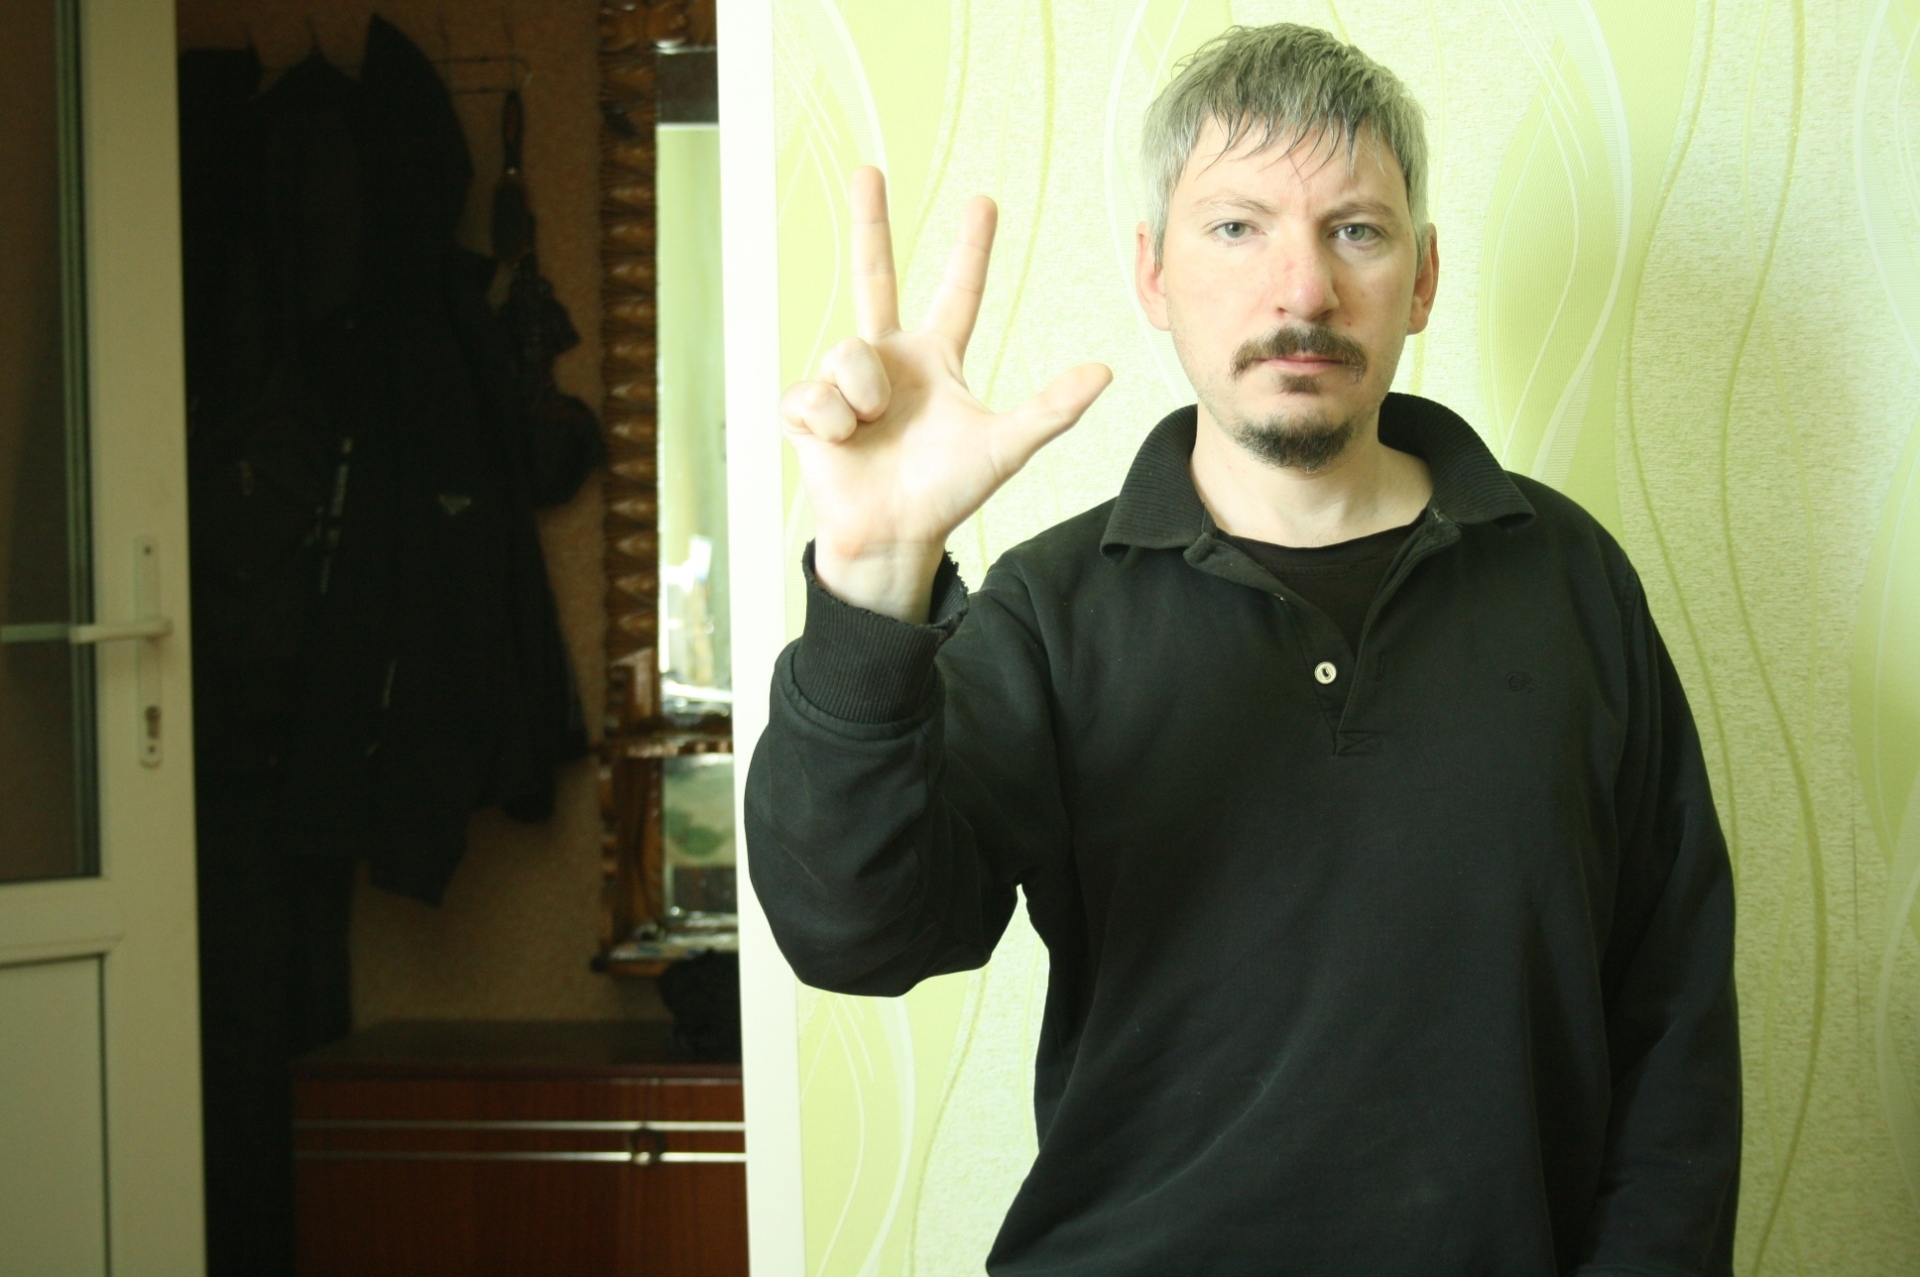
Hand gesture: three2